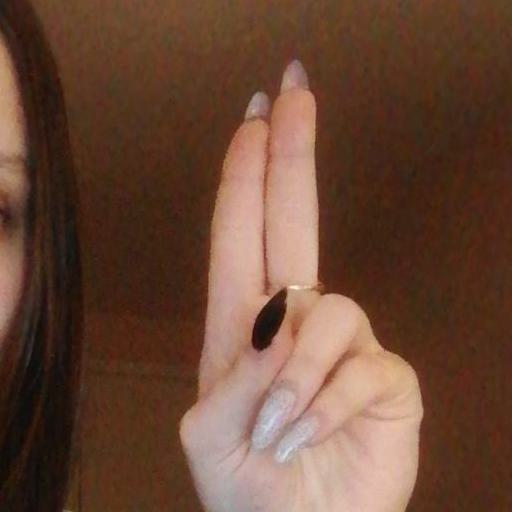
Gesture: two_up